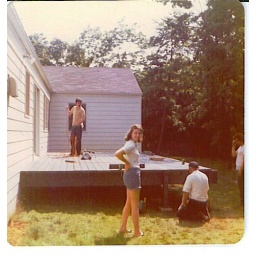
building Joe's house in Belle Terre 1974